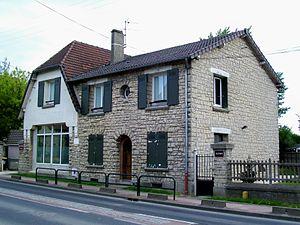
L'ancien centre de la Saint-Quentinoise, rue de la gare, où travaillait Gaston Fouliouse. C'est aujourd'hui la halte-garderie.
Survilliers est une commune française située dans le canton de Goussainville, dans le département du Val-d'Oise en région Île-de-France. Elle appartient à l'unité urbaine de Fosses et à l'aire urbaine de Paris.